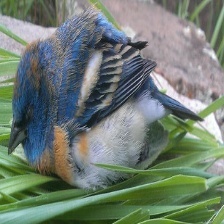
Species: LAZULI BUNTING
Scientific name: PASSERINA AMOENA
ImageNet parent category: indigo_bunting